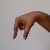
The image shows a hand gesture representing the letter 'Q' in Indian Sign Language.